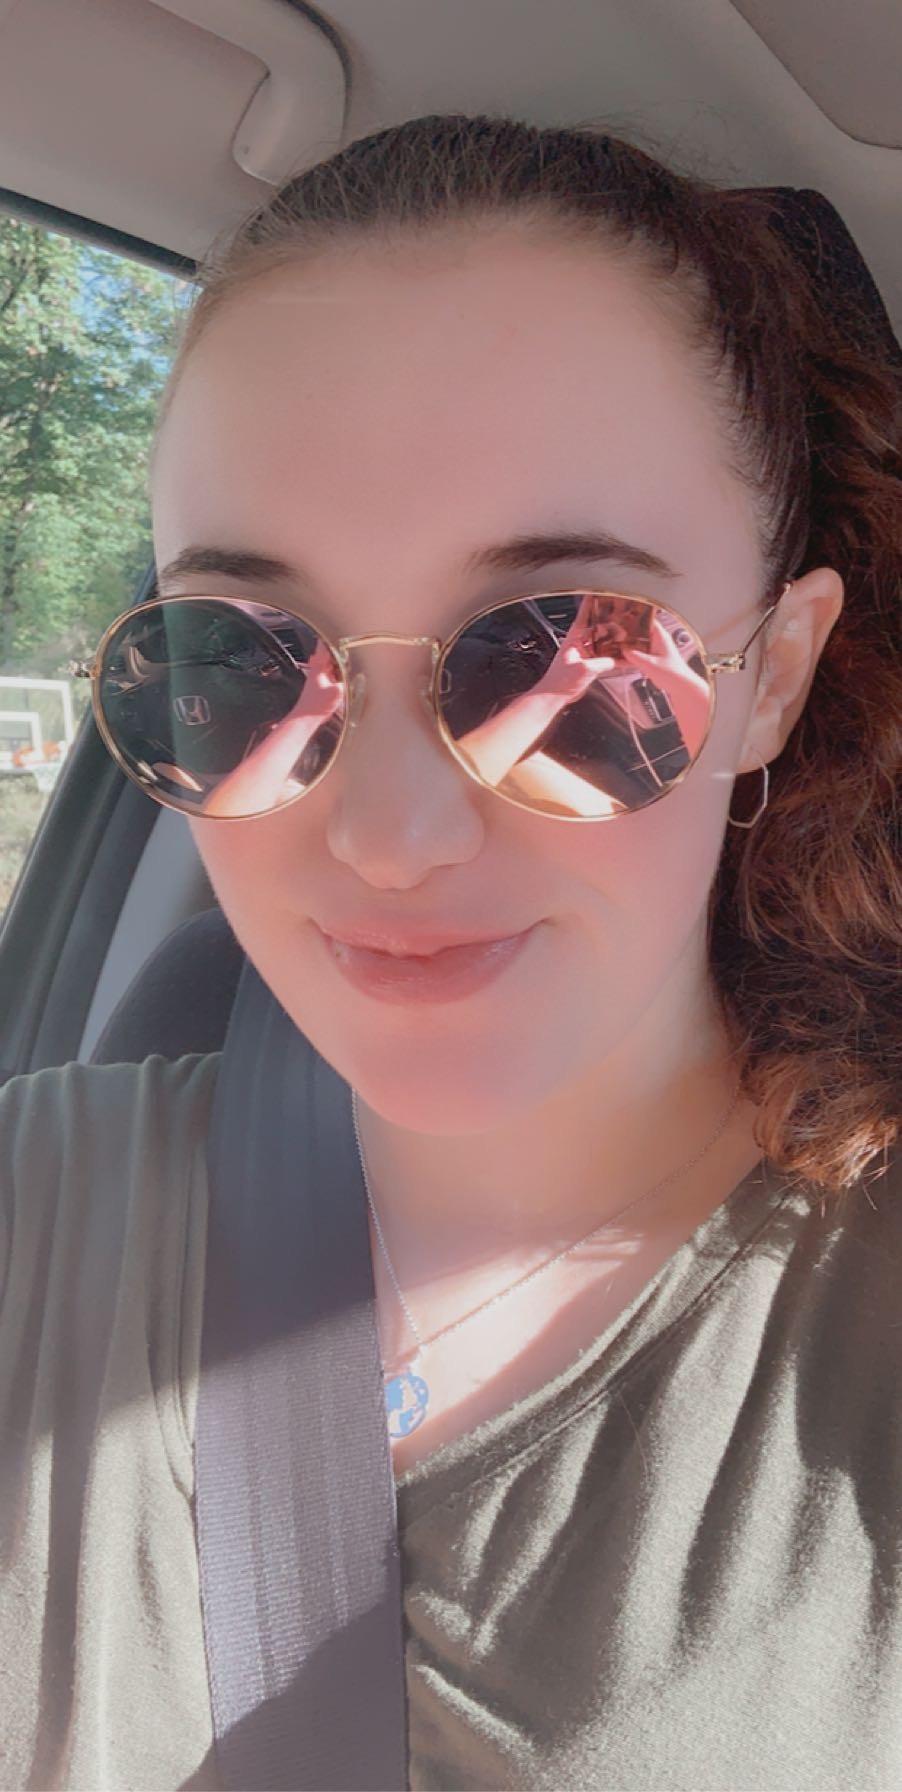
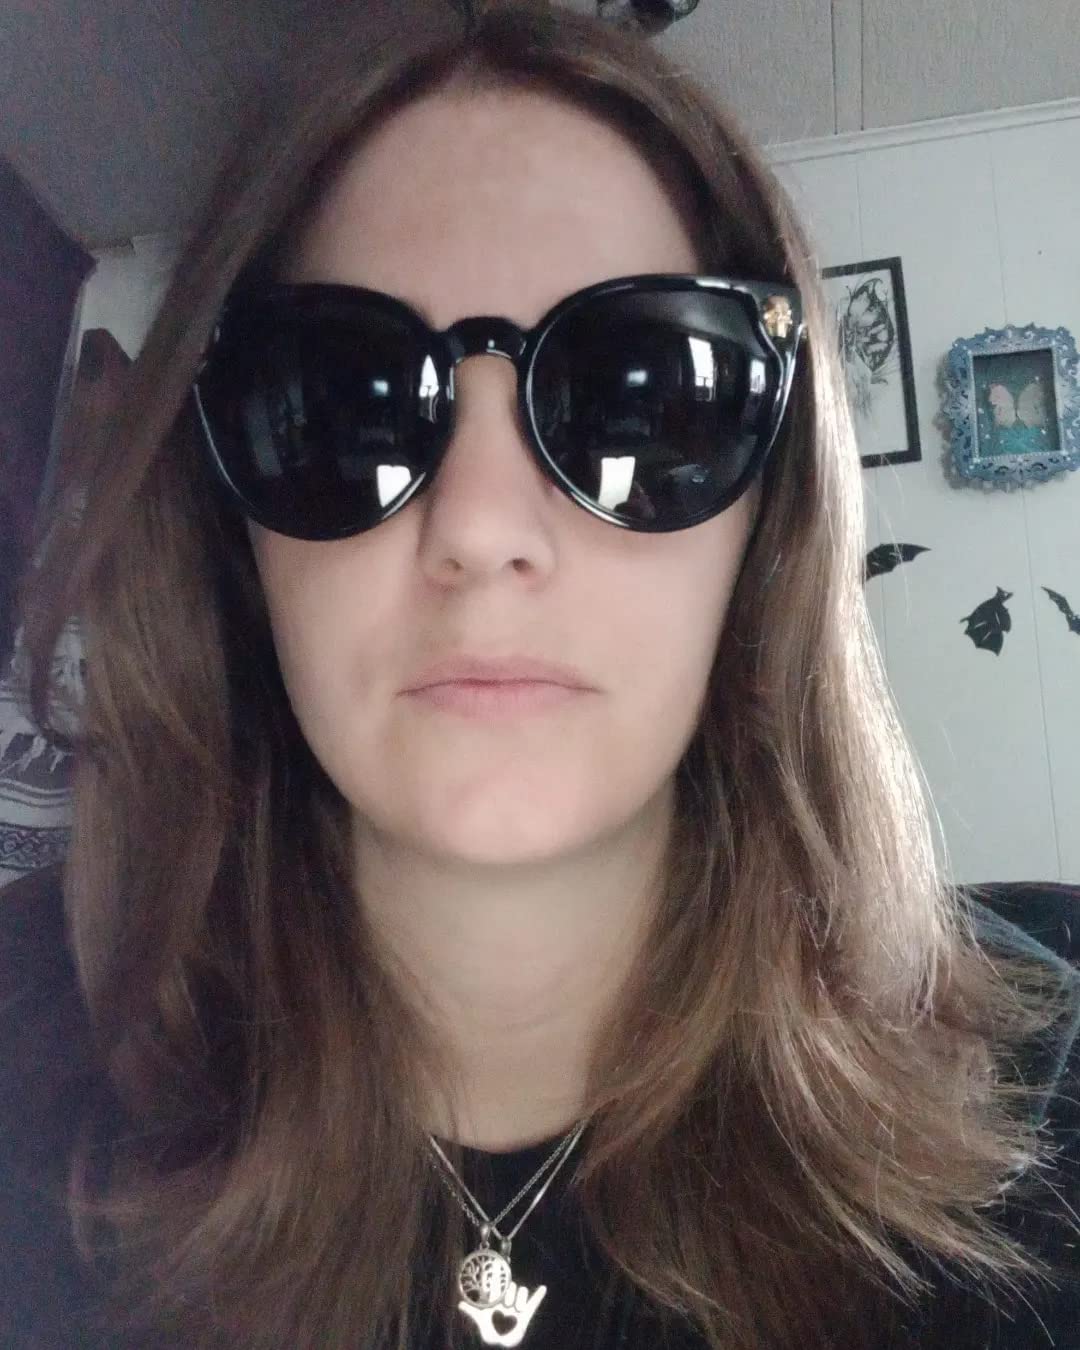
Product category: accessories_sunglasses
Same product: no